Loughor bridge

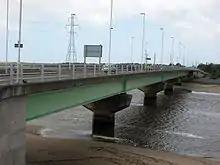
Loughor bridge from Lower Loughor

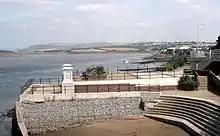
Remnants of the old Loughor Bridge

The Loughor bridge is a road crossing over the River Loughor, providing a convenient link between Loughor, Gorseinon, and Swansea on the east side and Llanelli and south Carmarthenshire to the west. The bridge is part of the A484 road. The road bridge is adjacent to the Loughor railway viaduct and was built by the then Dyfed and West Glamorgan county councils in 1988 with John Laing Group as the principal contractor.